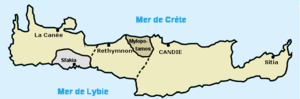
Division administrative de la Crète ottomane entre 1669 et 1867.
La Crète est la principale île grecque et également l'une des plus méridionales de Grèce. Elle représente une des frontières symboliques entre l'Occident et l'Orient.